Poshak

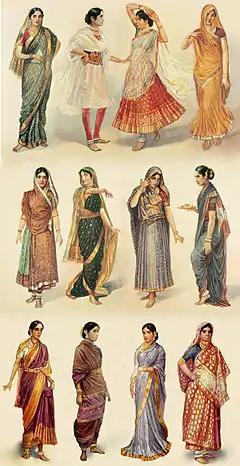
1928 Illustration of different styles of sari, gagra choli & shalwar kameez worn by women in the Indian subcontinent.

Poshak, also called Vāstra is the Hindi term used for the complete attire used in the vedic period. As mentioned in Sanskrit literature and Buddhist Pali literature during the 6th century BC, the costumes belonging to the Vedic and post-Vedic period 1500 BCE to 350 BCE consisted of the antariya, which is the lower garment, the uttariya, which is a veil worn over the shoulder or the head, and the stanapatta, which is a chest band. The modernday Sari is one of the evolved poshak earlier known as "Sattika" (which means women's attire) that was single garment to wrap around the waist and cover the head.